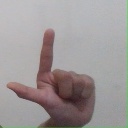
अक्षर: ल